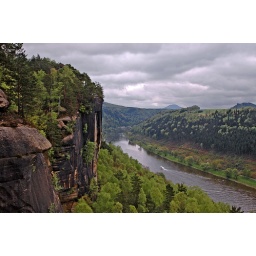
around the Elbe river the high sand stone cliffs and towers form a paradise for climbers and people who love nature....